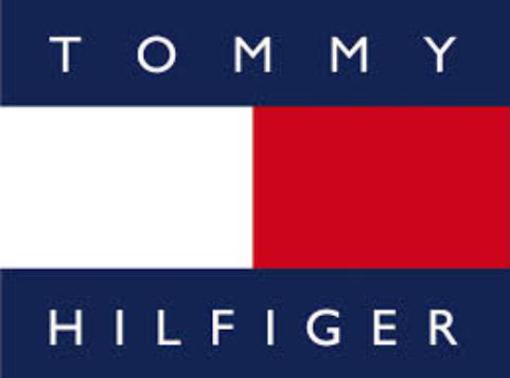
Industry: Clothes